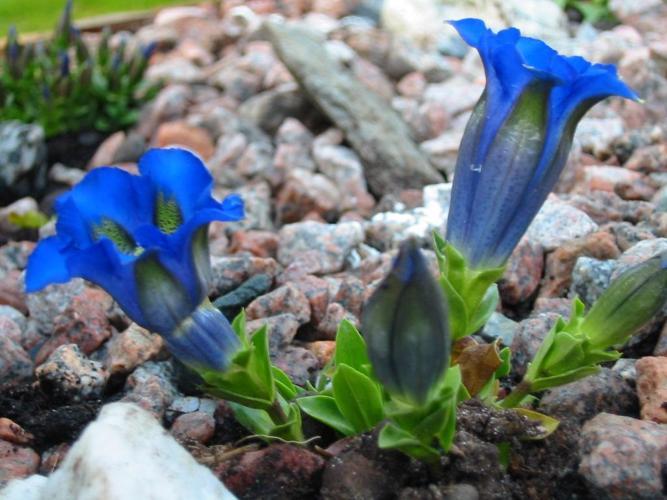
Label: stemless gentian